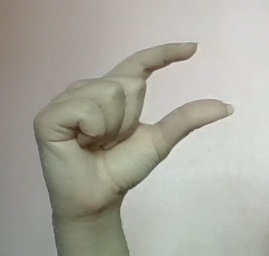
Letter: dal